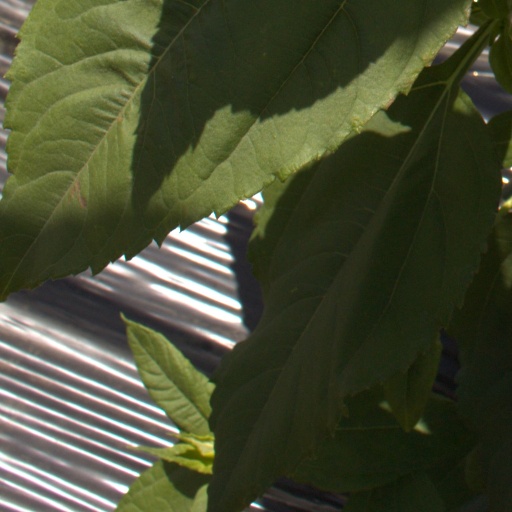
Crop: Jerusalem artichoke